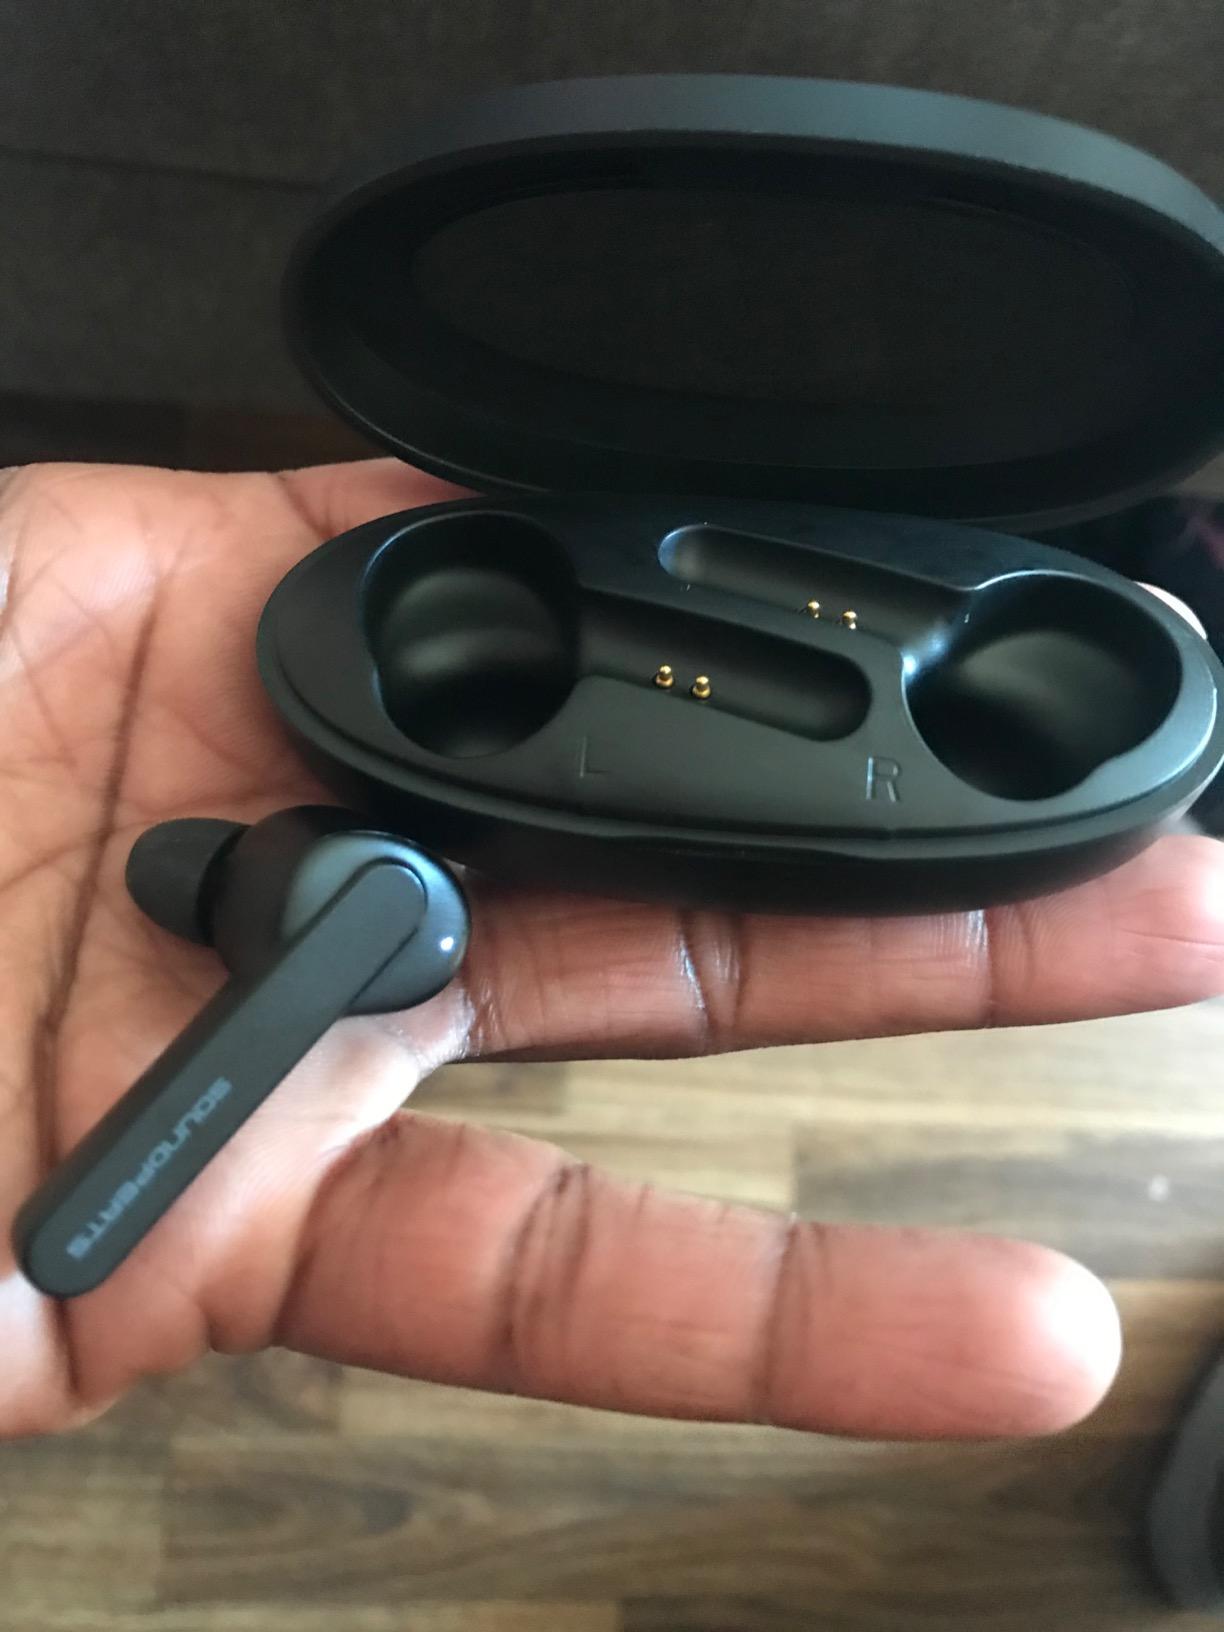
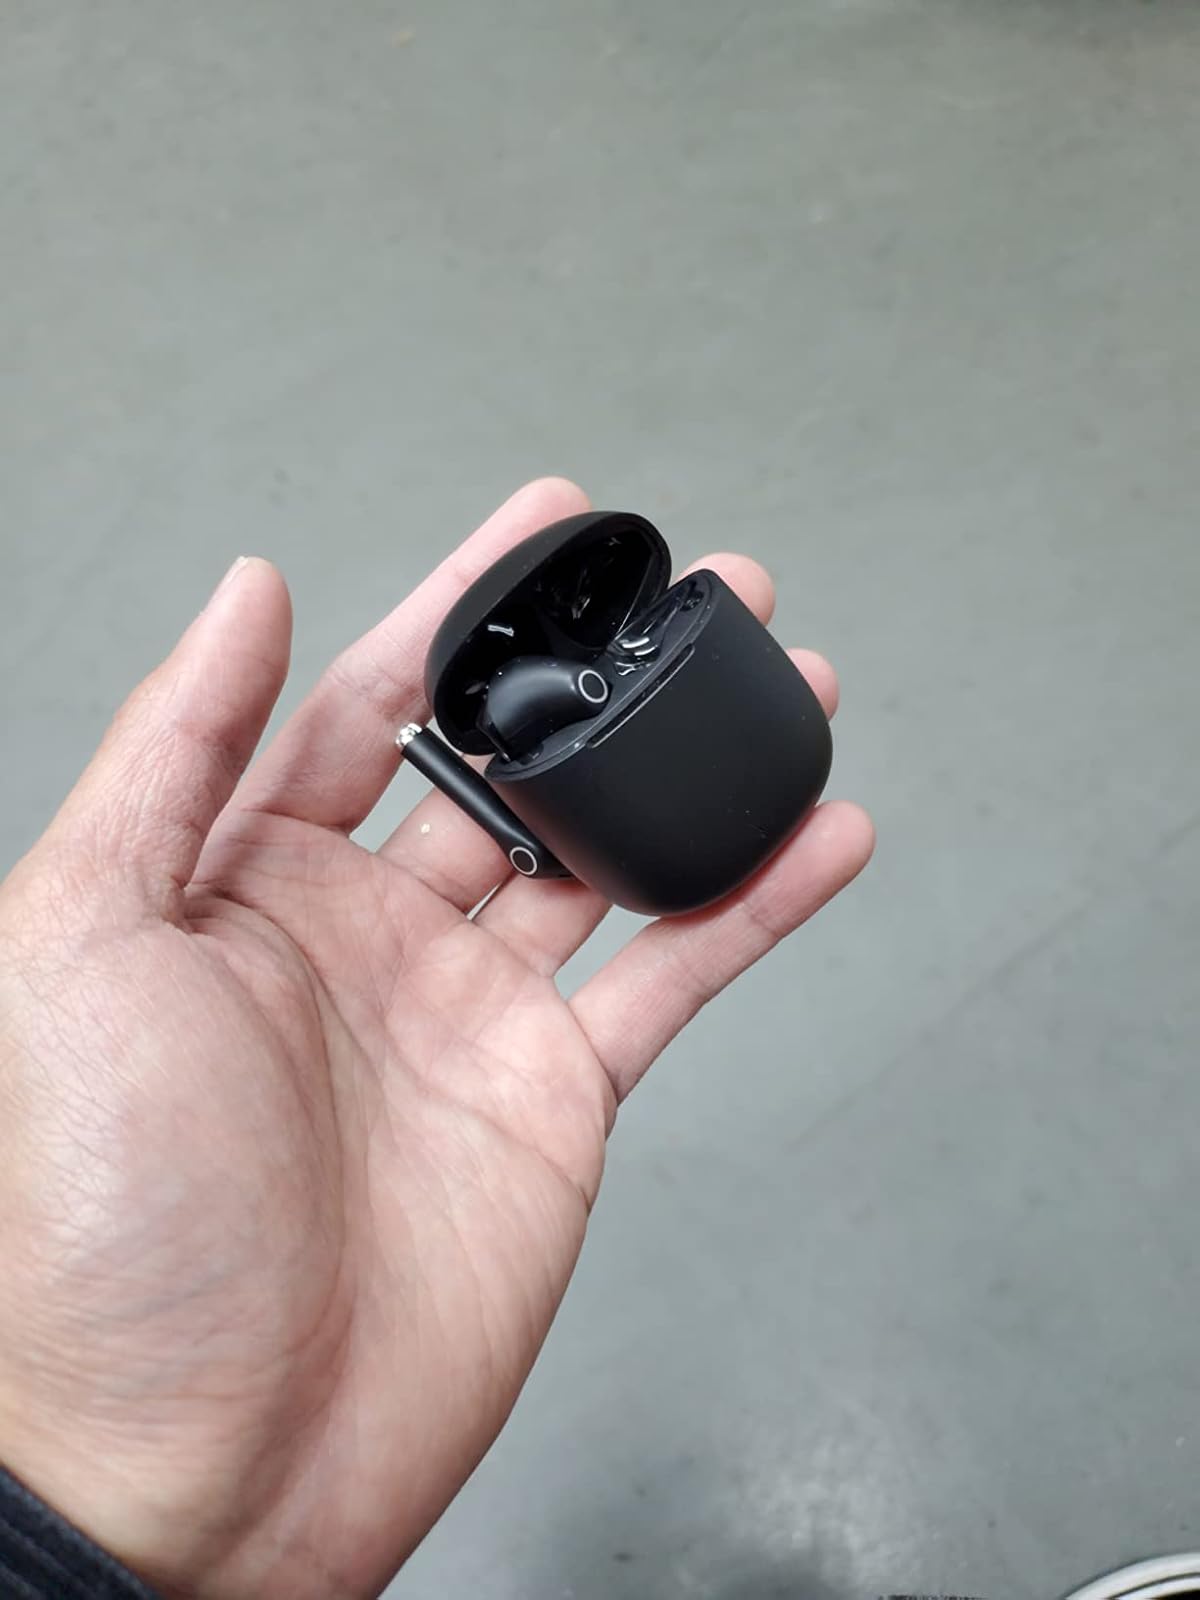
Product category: earbuds
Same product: no